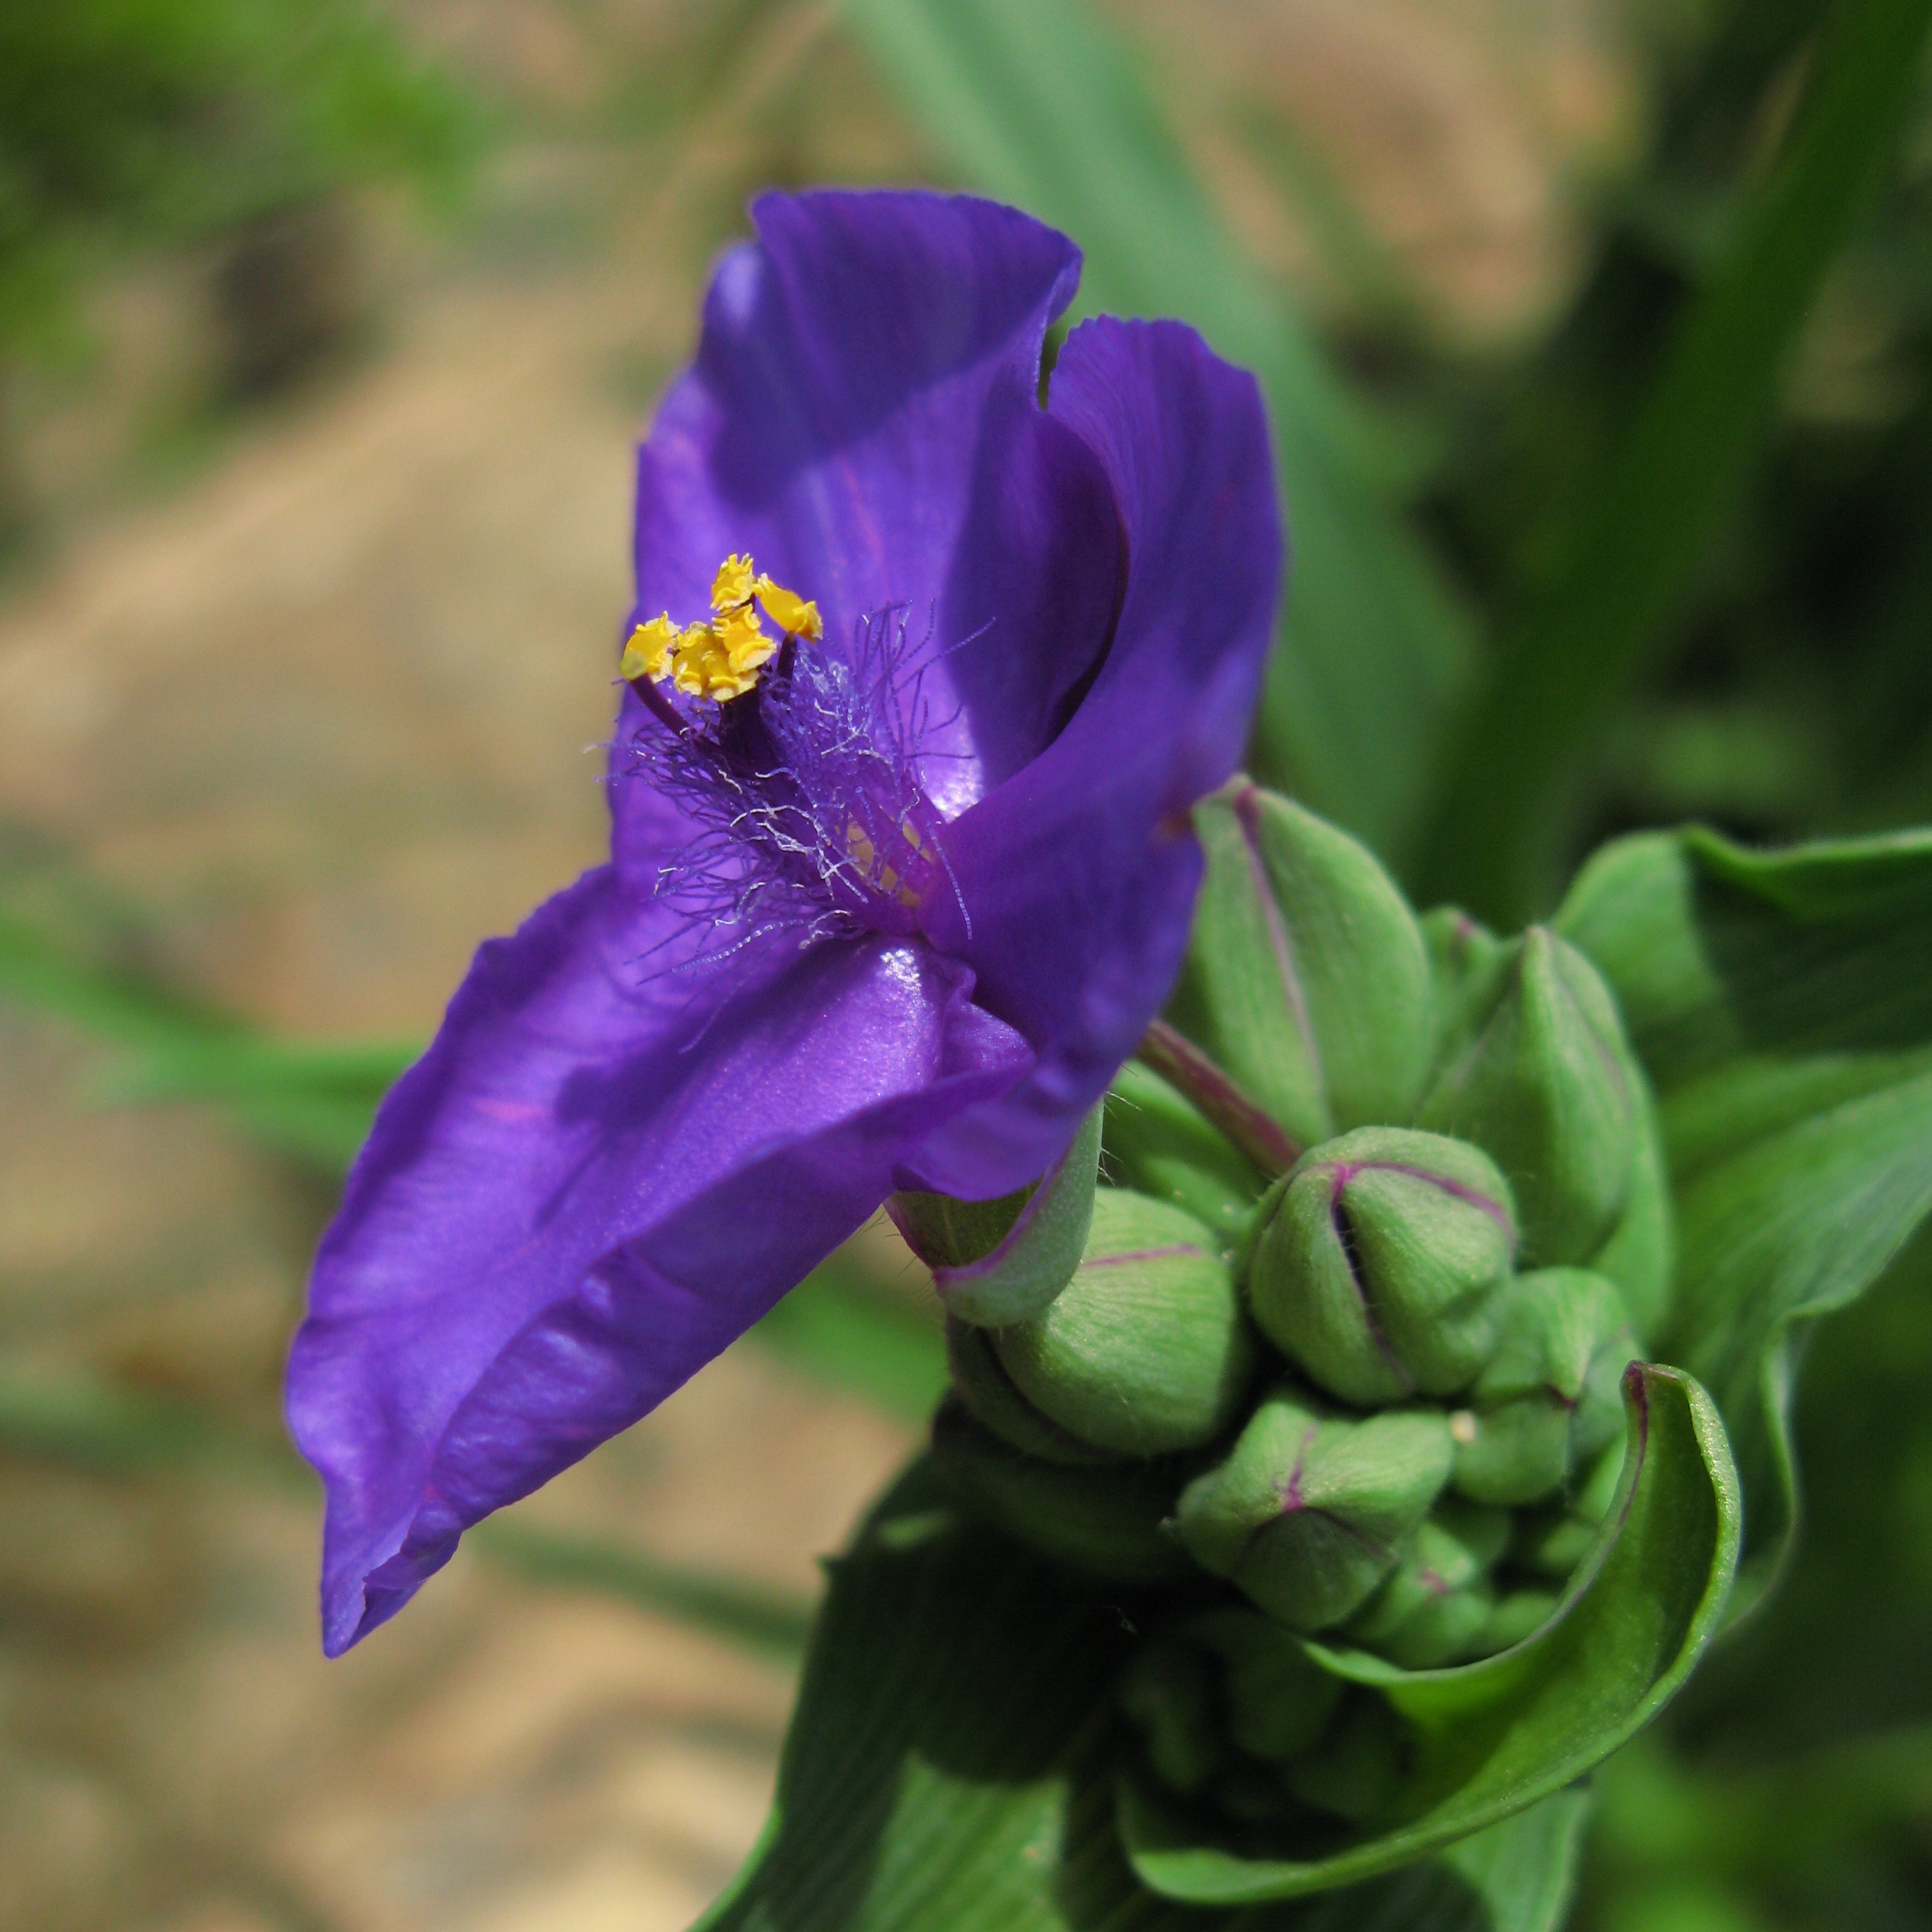
plant, flower, purple, petal, high, botany, flora, wildflower, iris, hires, hi, res, g7, themacrogroup, macro photography, spiderwort, tradescantia, flowering plant, land plant, iris family